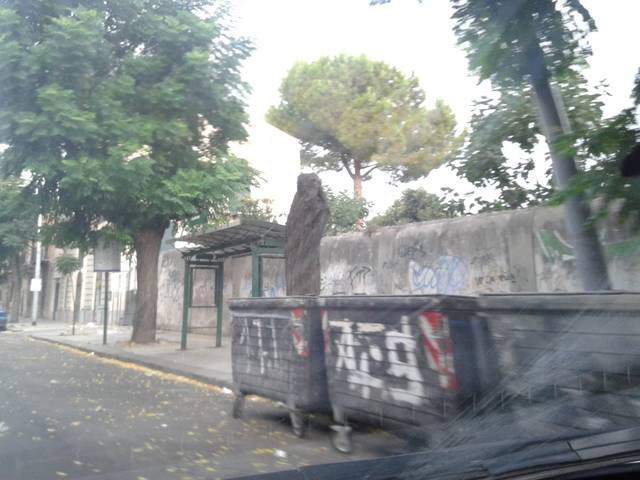
Region: Italy
Coordinates: 38.101, 13.326